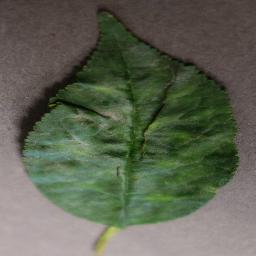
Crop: cherry
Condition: (including_sour)_powdery_mildew